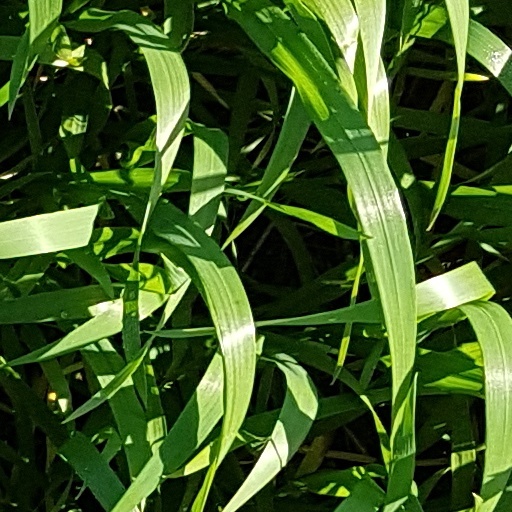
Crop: wheat